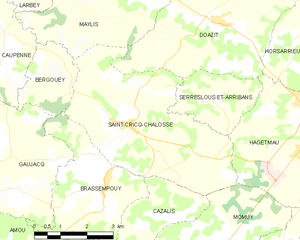
Saint-Cricq-Chalosse est une commune du Sud-Ouest de la France, située dans le département des Landes.